Sky position (RA, Dec in degrees): 180.153, 2.147
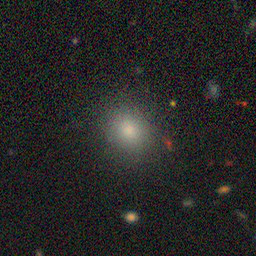
Galaxy morphology: Round Smooth Galaxies